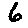
Label: 6